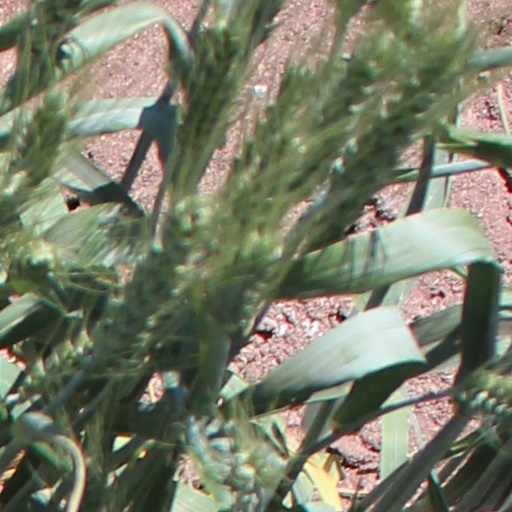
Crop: wheat